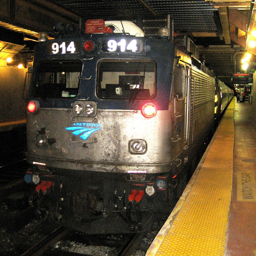
a photo of our train .